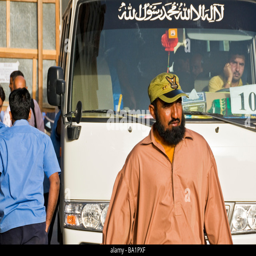
bus transporting workers home after a day of a city